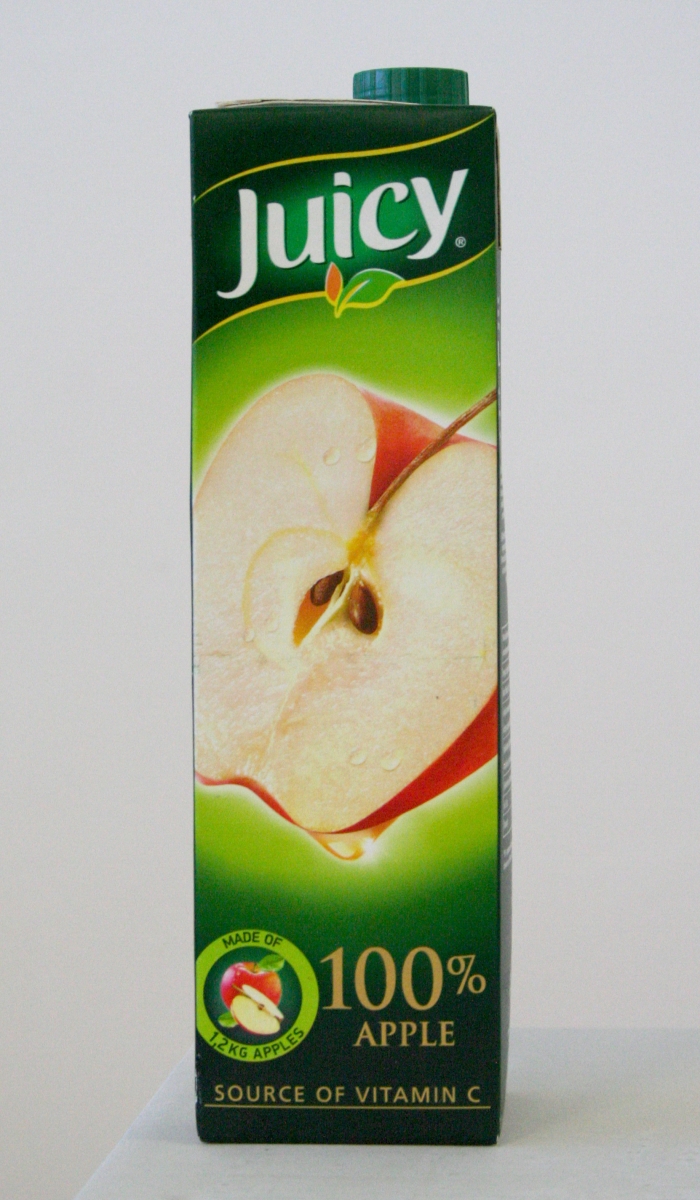
Label: cardboard